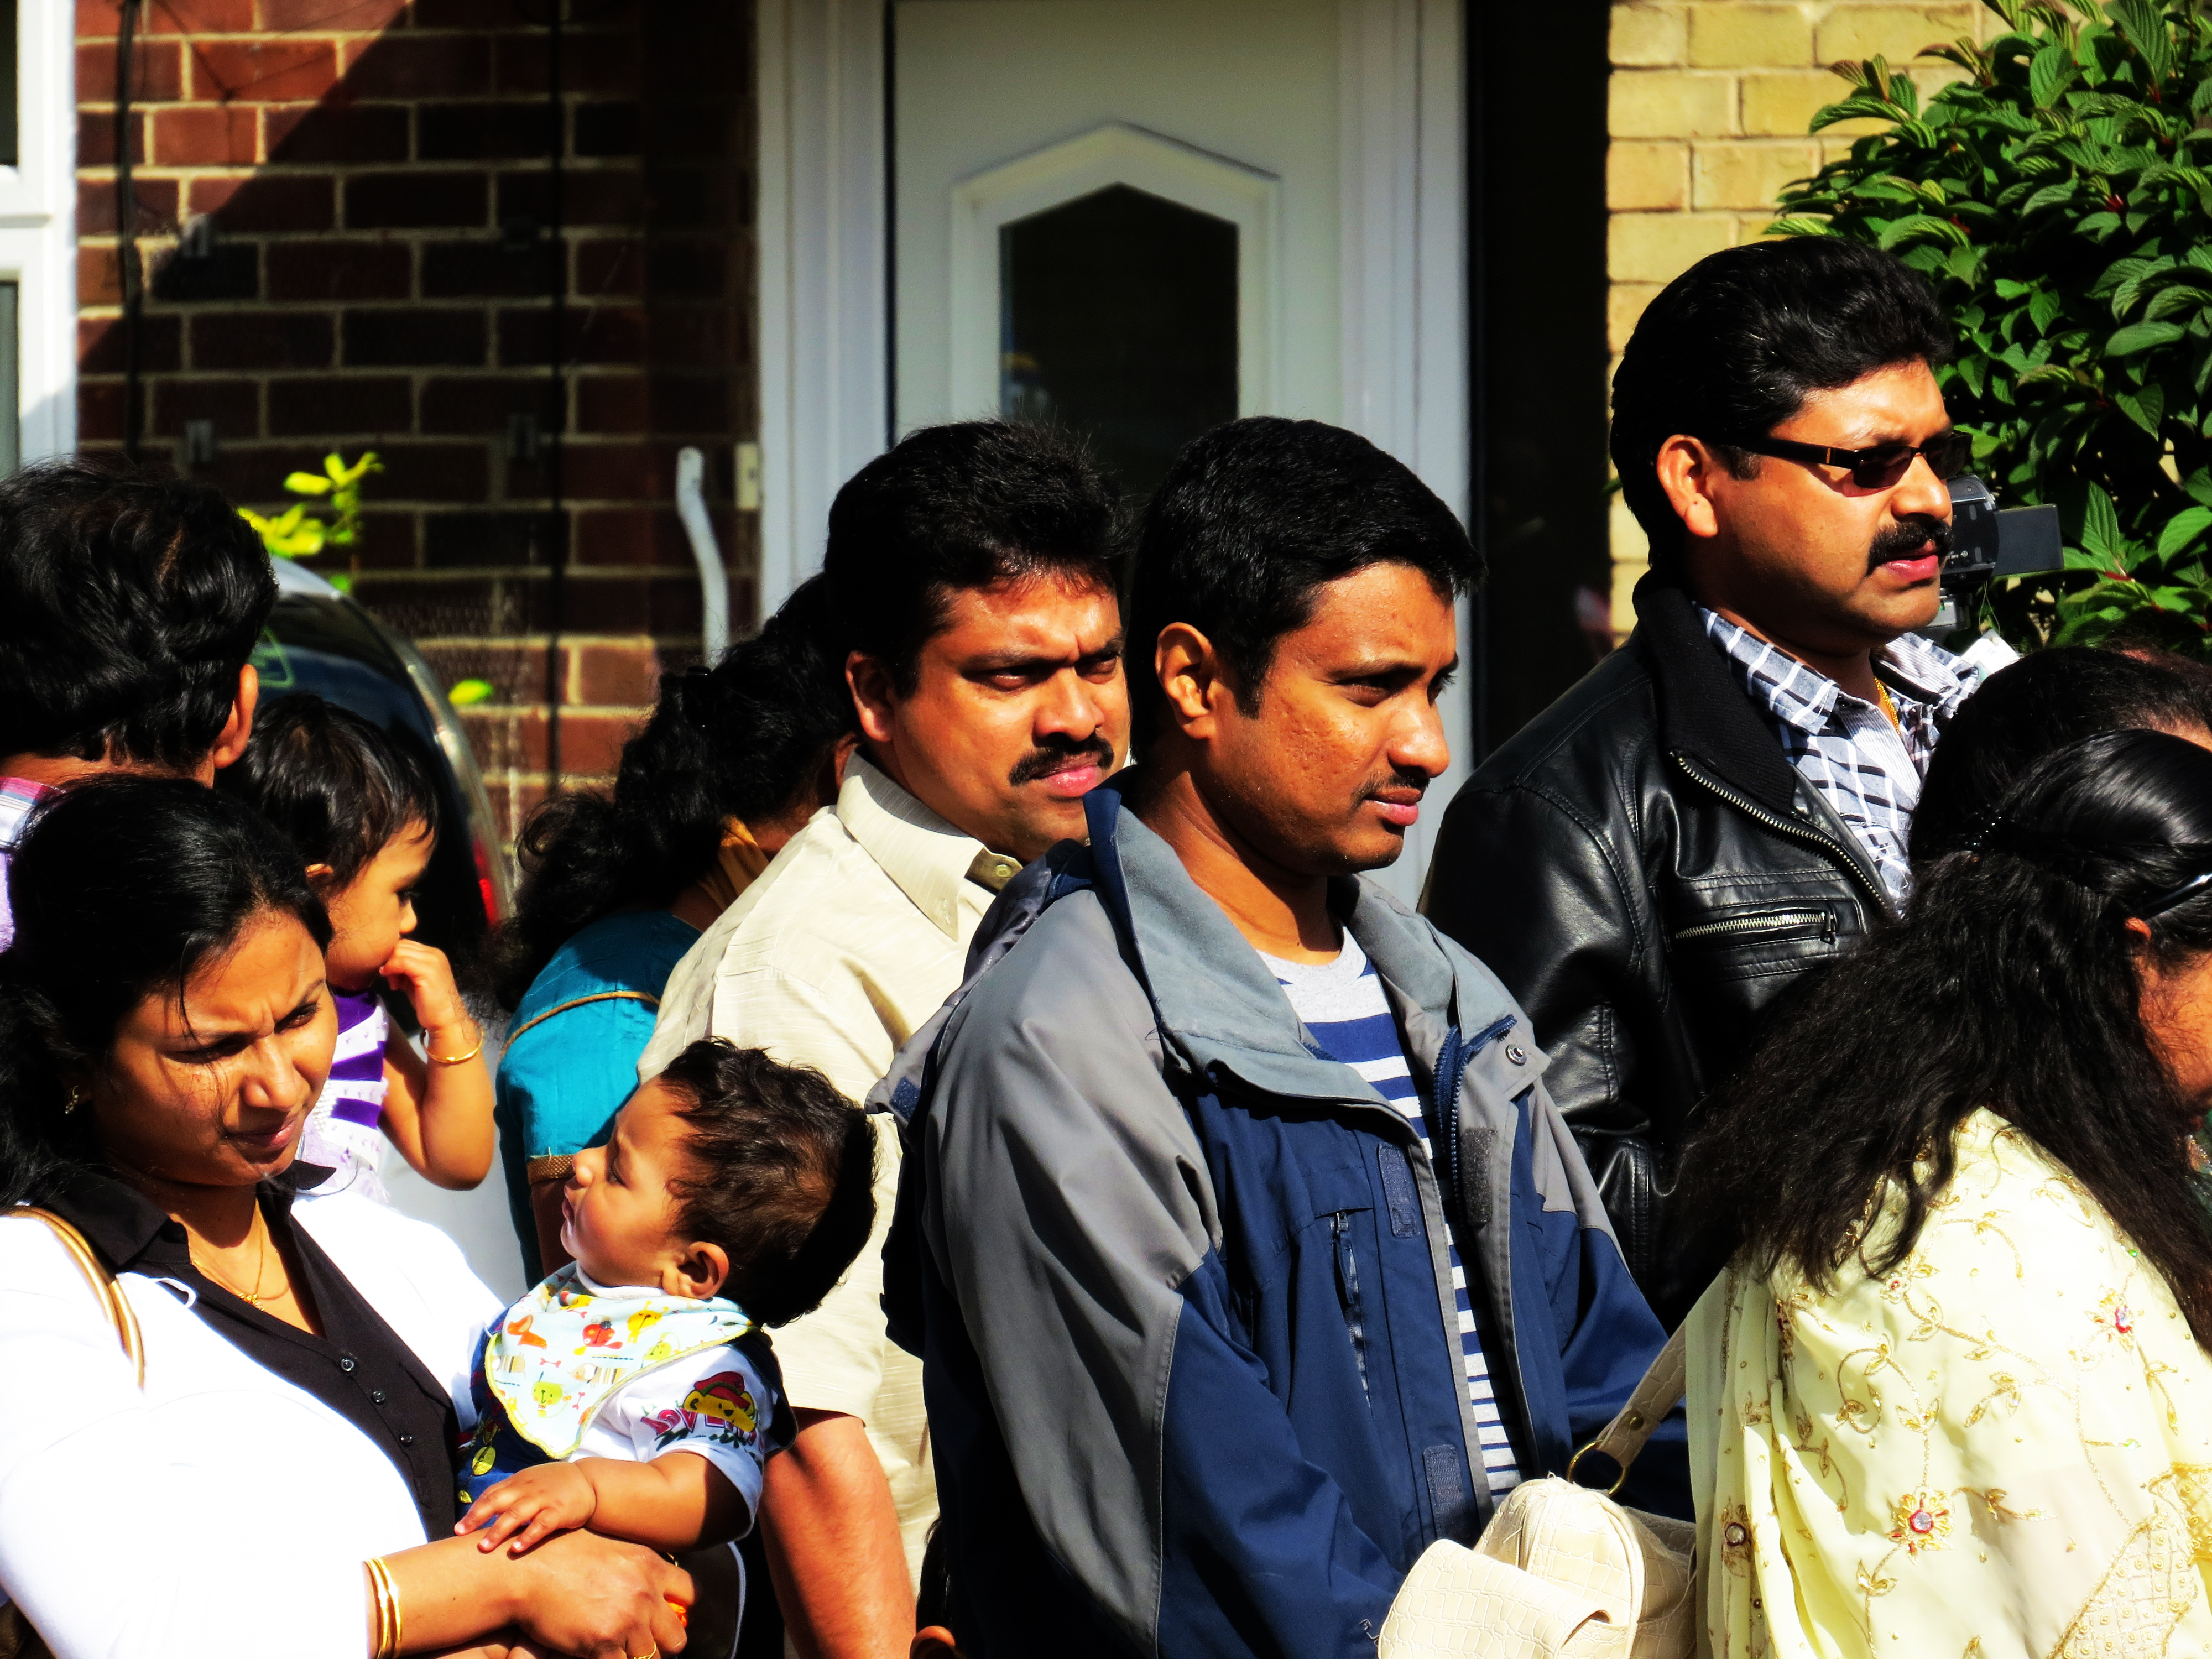
people, child, marriage, education, uk, tradition, peterborough, ourladypeaceprocession, social group